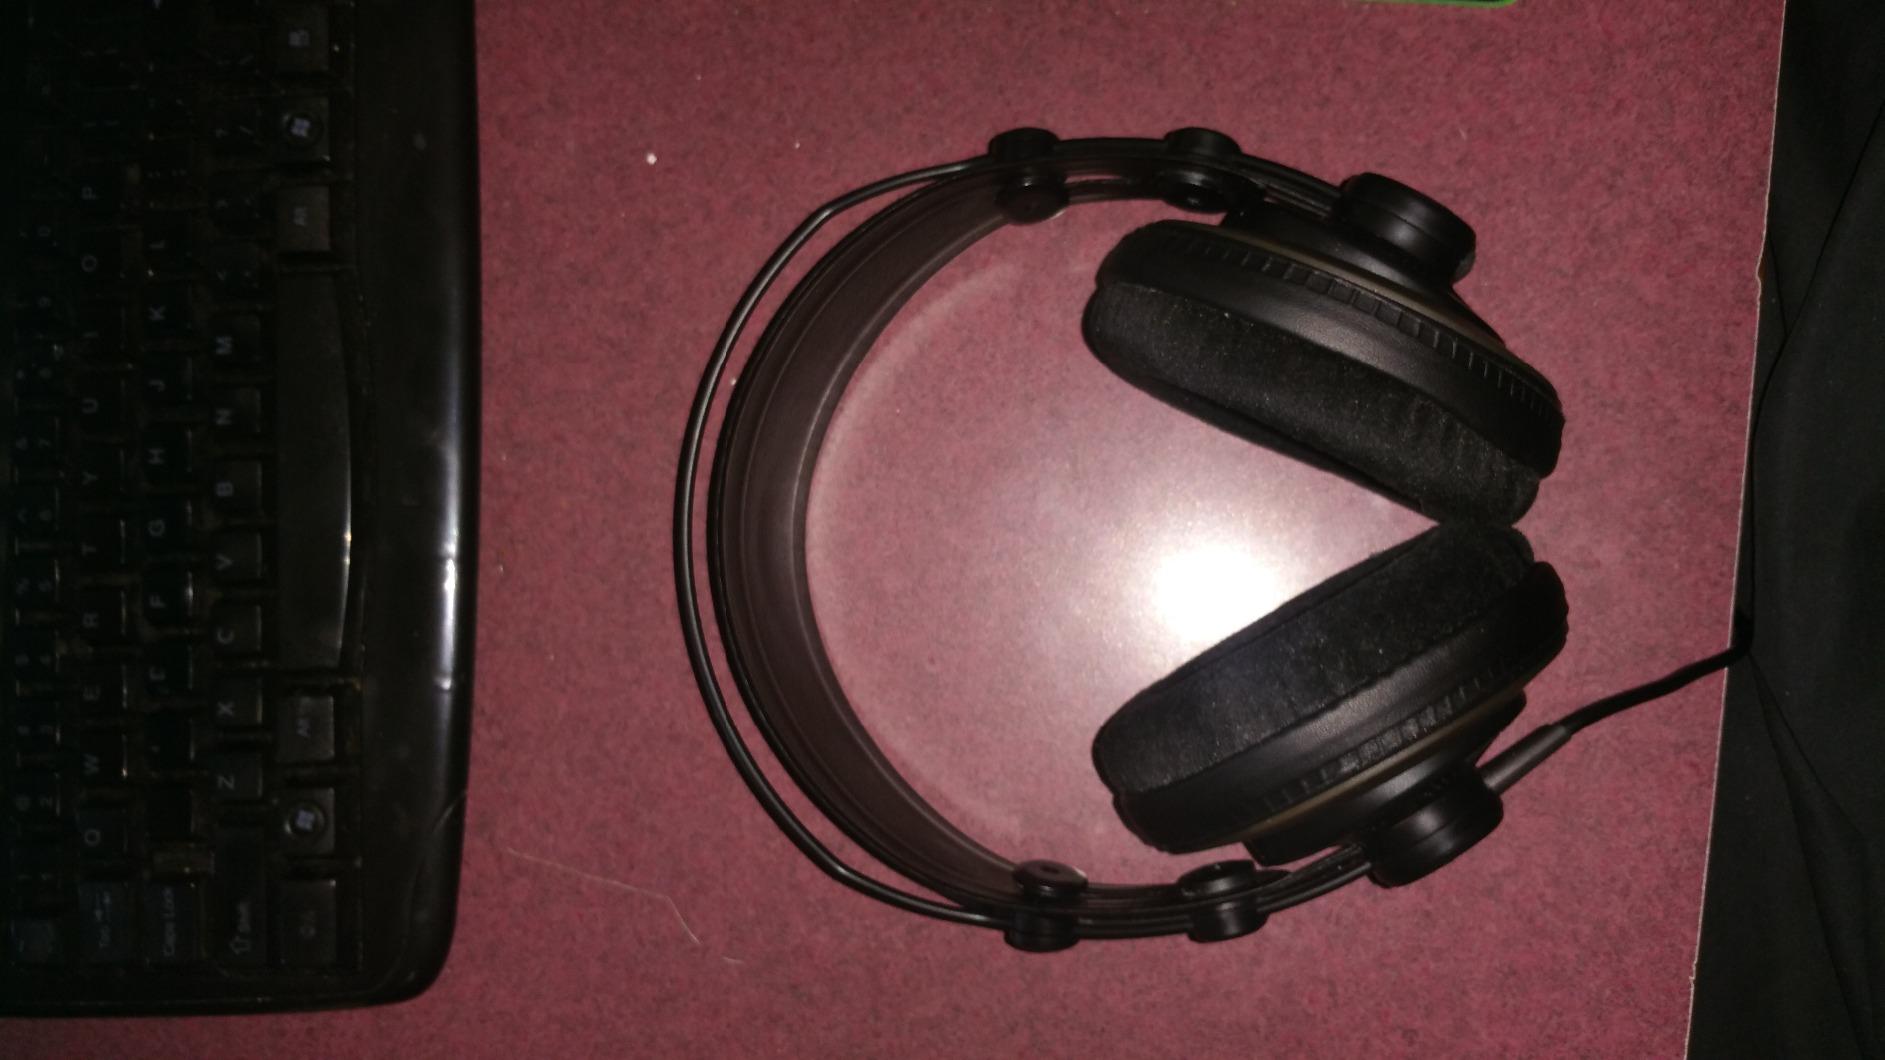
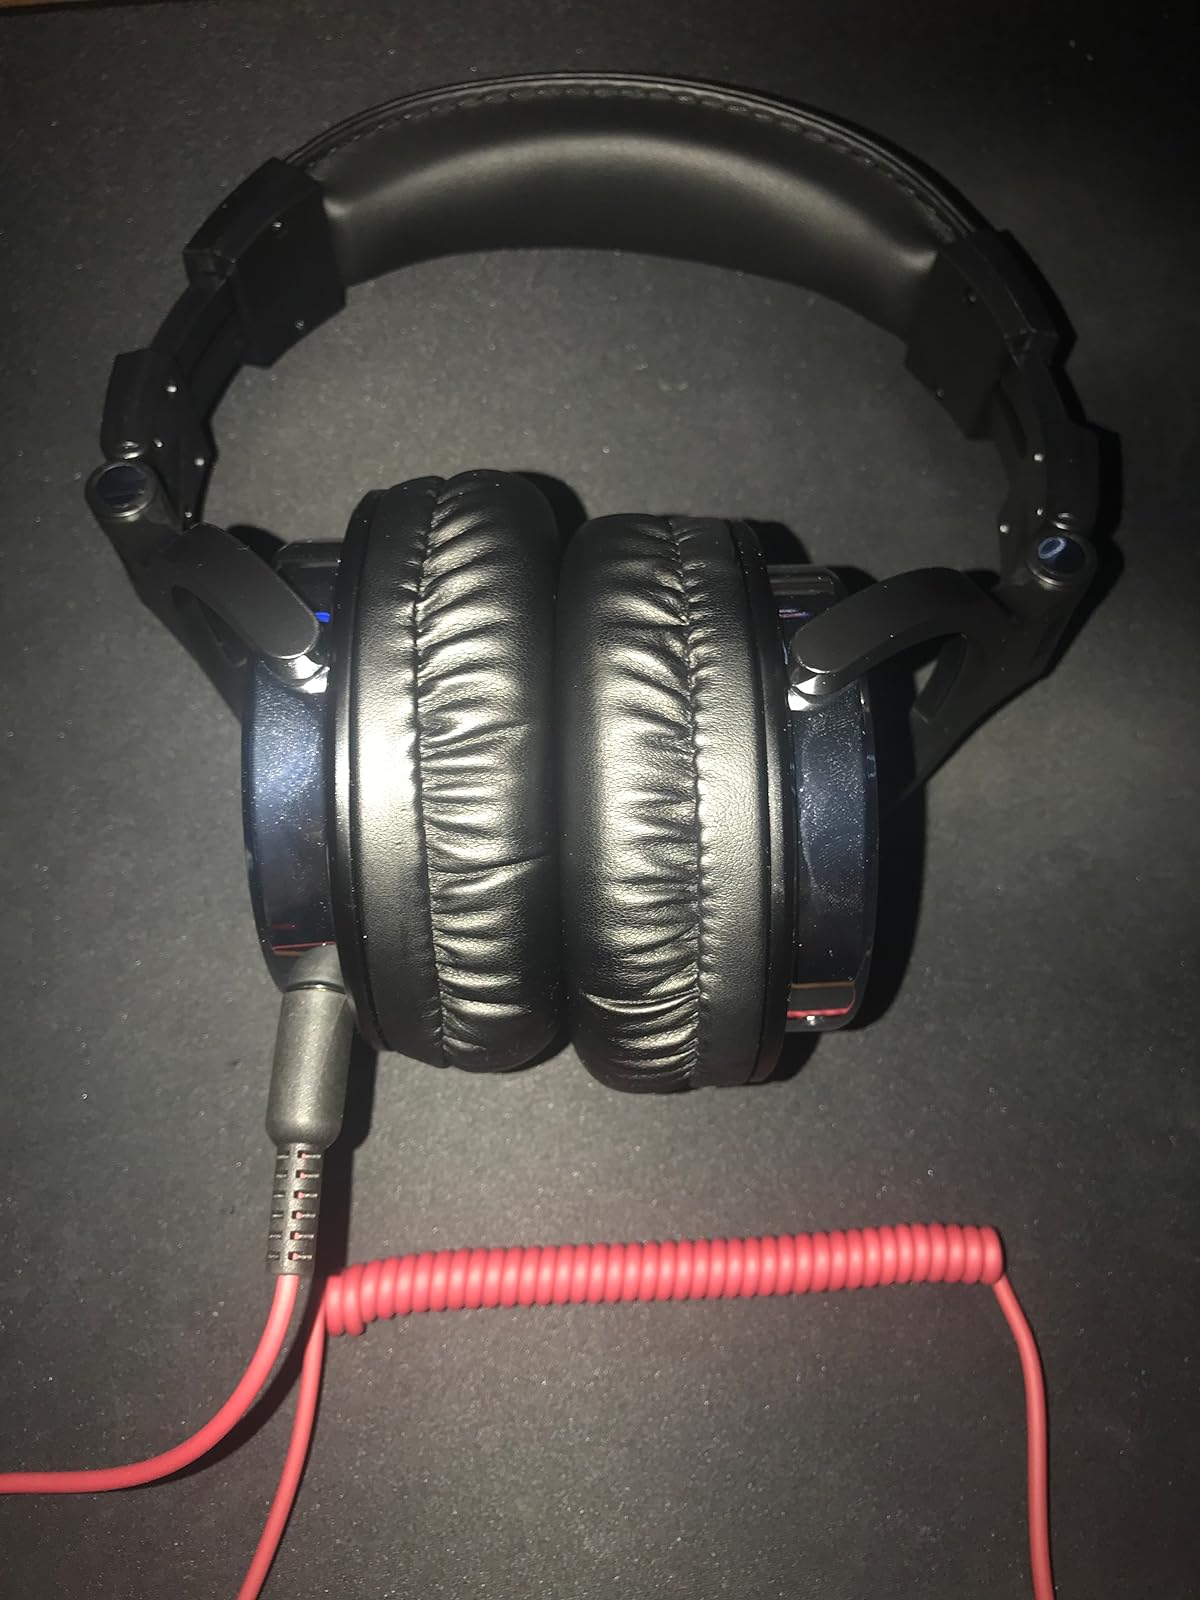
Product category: headphones
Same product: no